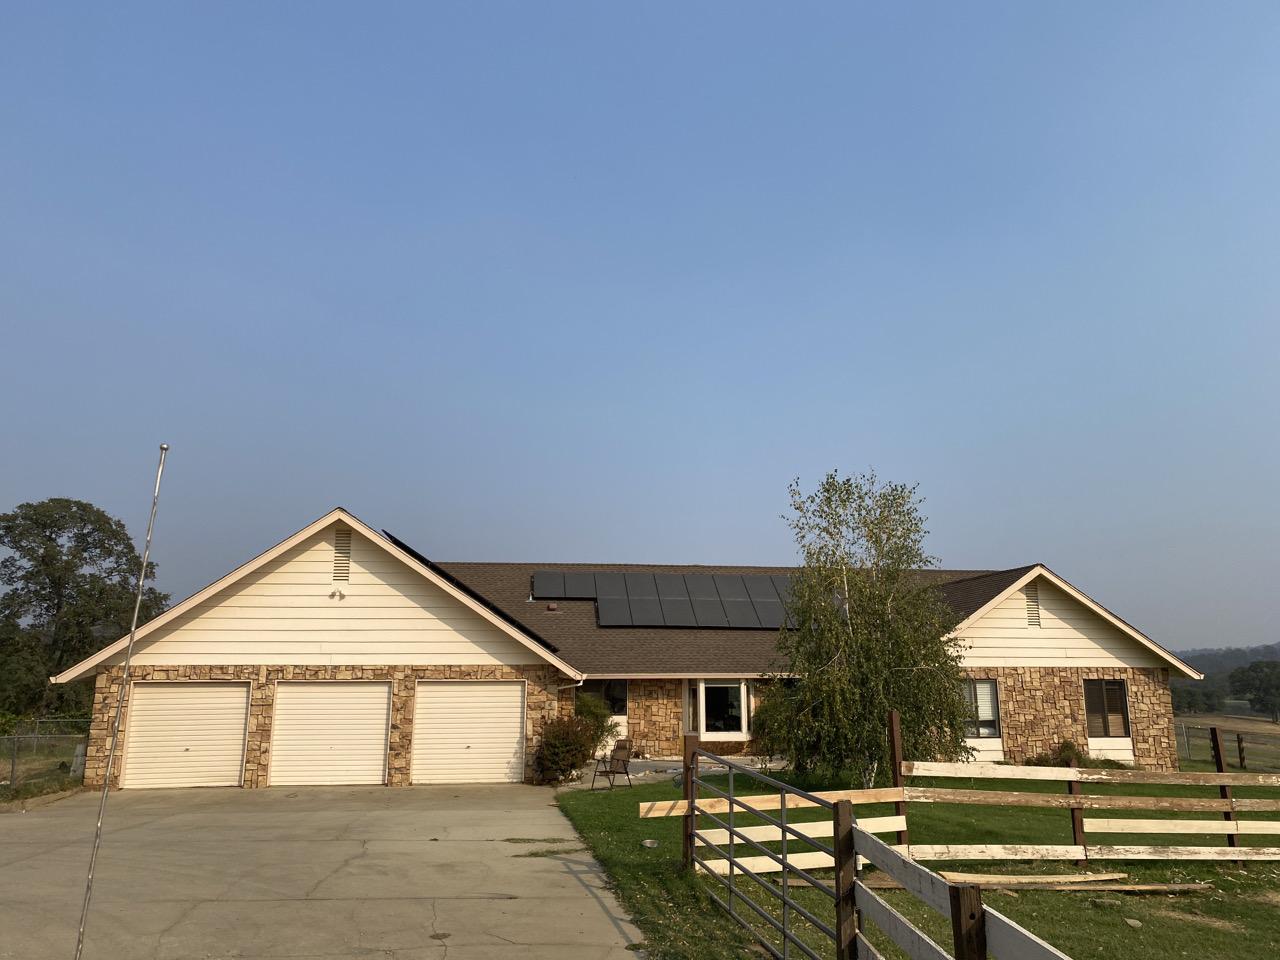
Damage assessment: no_damage